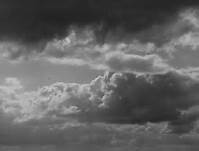
Weather: cloudy or overcast